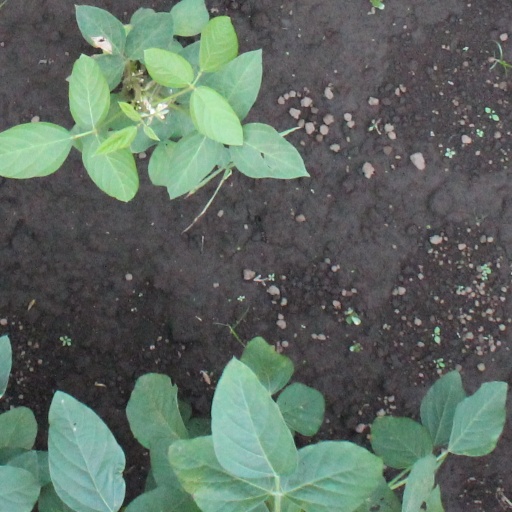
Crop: soybean